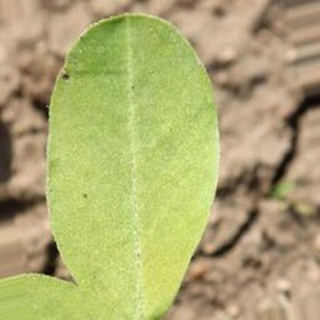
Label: groundnut_nutrition_deficiency